Corral, Chile

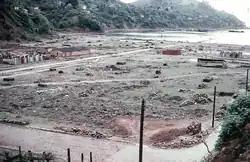
The destroyed center of Corral in Autumn 1960

Corral's economy experienced a series of events in the 20th century that led its decline. Train routes that connected Valdivia and Osorno to central Chile, as well as the opening of the Panama Canal resulted in the loss of most domestic and international traffic to in Corral.